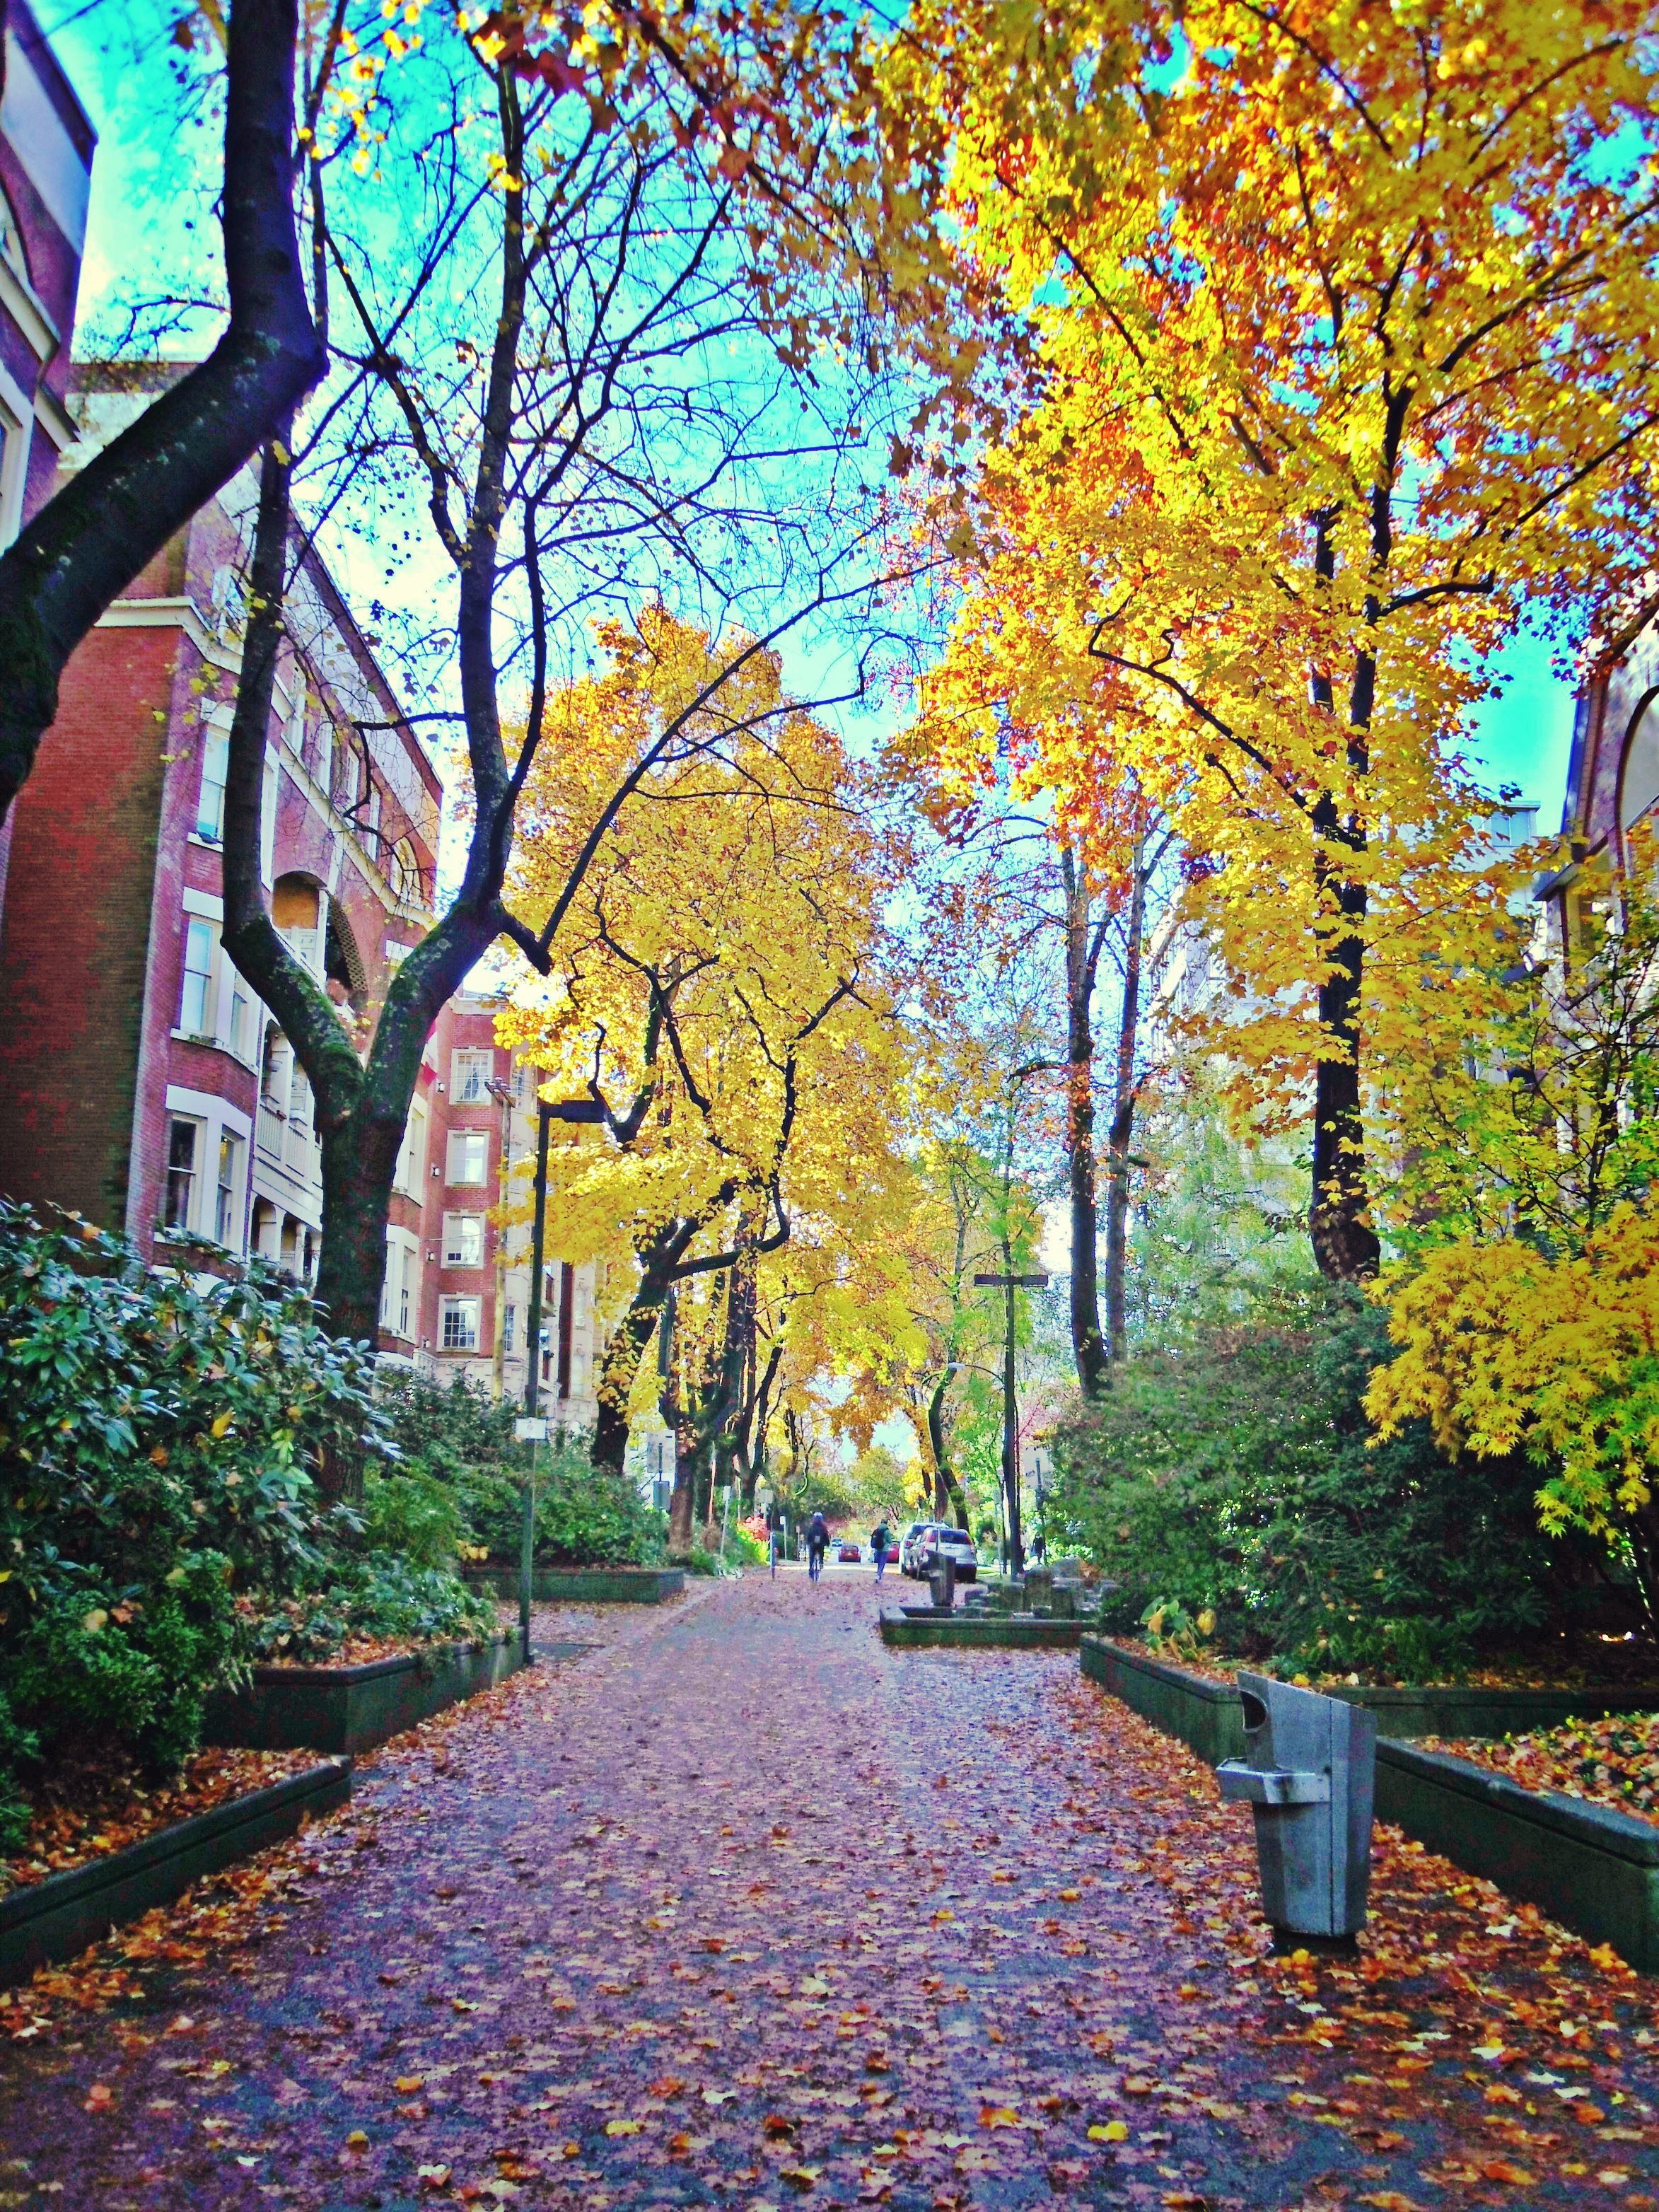
tree, plant, sunlight, leaf, flower, autumn, garden, season, woodland, woody plant